War Memorial of Musocco

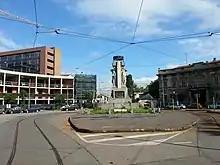
War Memorial of Musocco in Piazzale Santorre di Santarosa viewed from south at the intersection with Viale Espinasse

The War Memorial of Musocco is a monument commemorating the soldiers from the town of Musocco who died during the First World War. Musocco at the time was an autonomous settlement until it was incorporated into the council of Milan in 1923. The monument is located in Piazzale Santorre di Santarosa, Quartiere Varesina, and is designed as to be visible from all the four streets converging into the square.